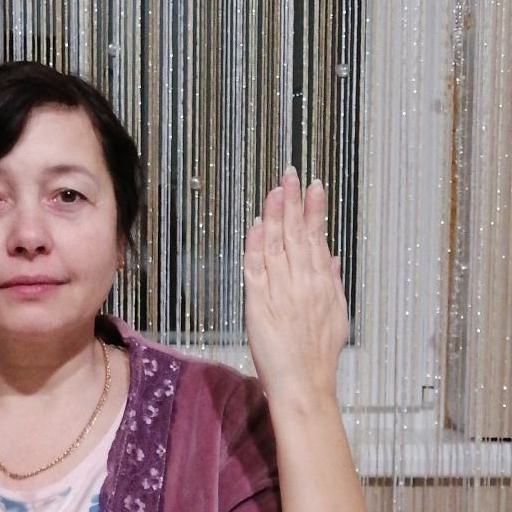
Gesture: stop_inverted